Describe the emotion expressed in this image:  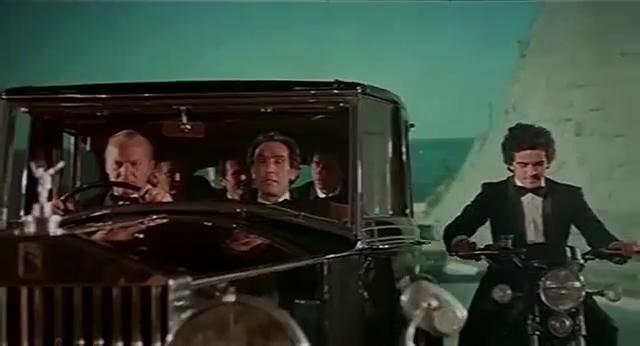
This person displays Fear, valence and arousal with low intensity.